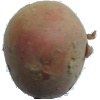
Label: Potato Red 1